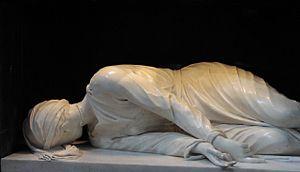
Stefano Maderno est un sculpteur italien du début du XVIIᵉ siècle, frère de l'architecte Carlo Maderno.
230 est une année commune commençant un vendredi.
Le mot religion vient du latin religio. Ce terme, ses équivalents et ses dérivés ont été définis et utilisés de façons diverses selon les époques, les lieux et les auteurs. Ainsi, avec La Religion en Occident, Michel Despland a proposé une histoire des idées de la religion dans laquelle il formule quarante définitions correspondant aux divers usages et significations du terme dans l'histoire.
L'église Sainte-Cécile-du-Trastevere est une église de Rome, dans le quartier du Trastevere. Sa construction remonte au Vᵉ siècle et est dédiée à sainte Cécile dont elle abrite les reliques. Elle a le rang de basilique mineure.